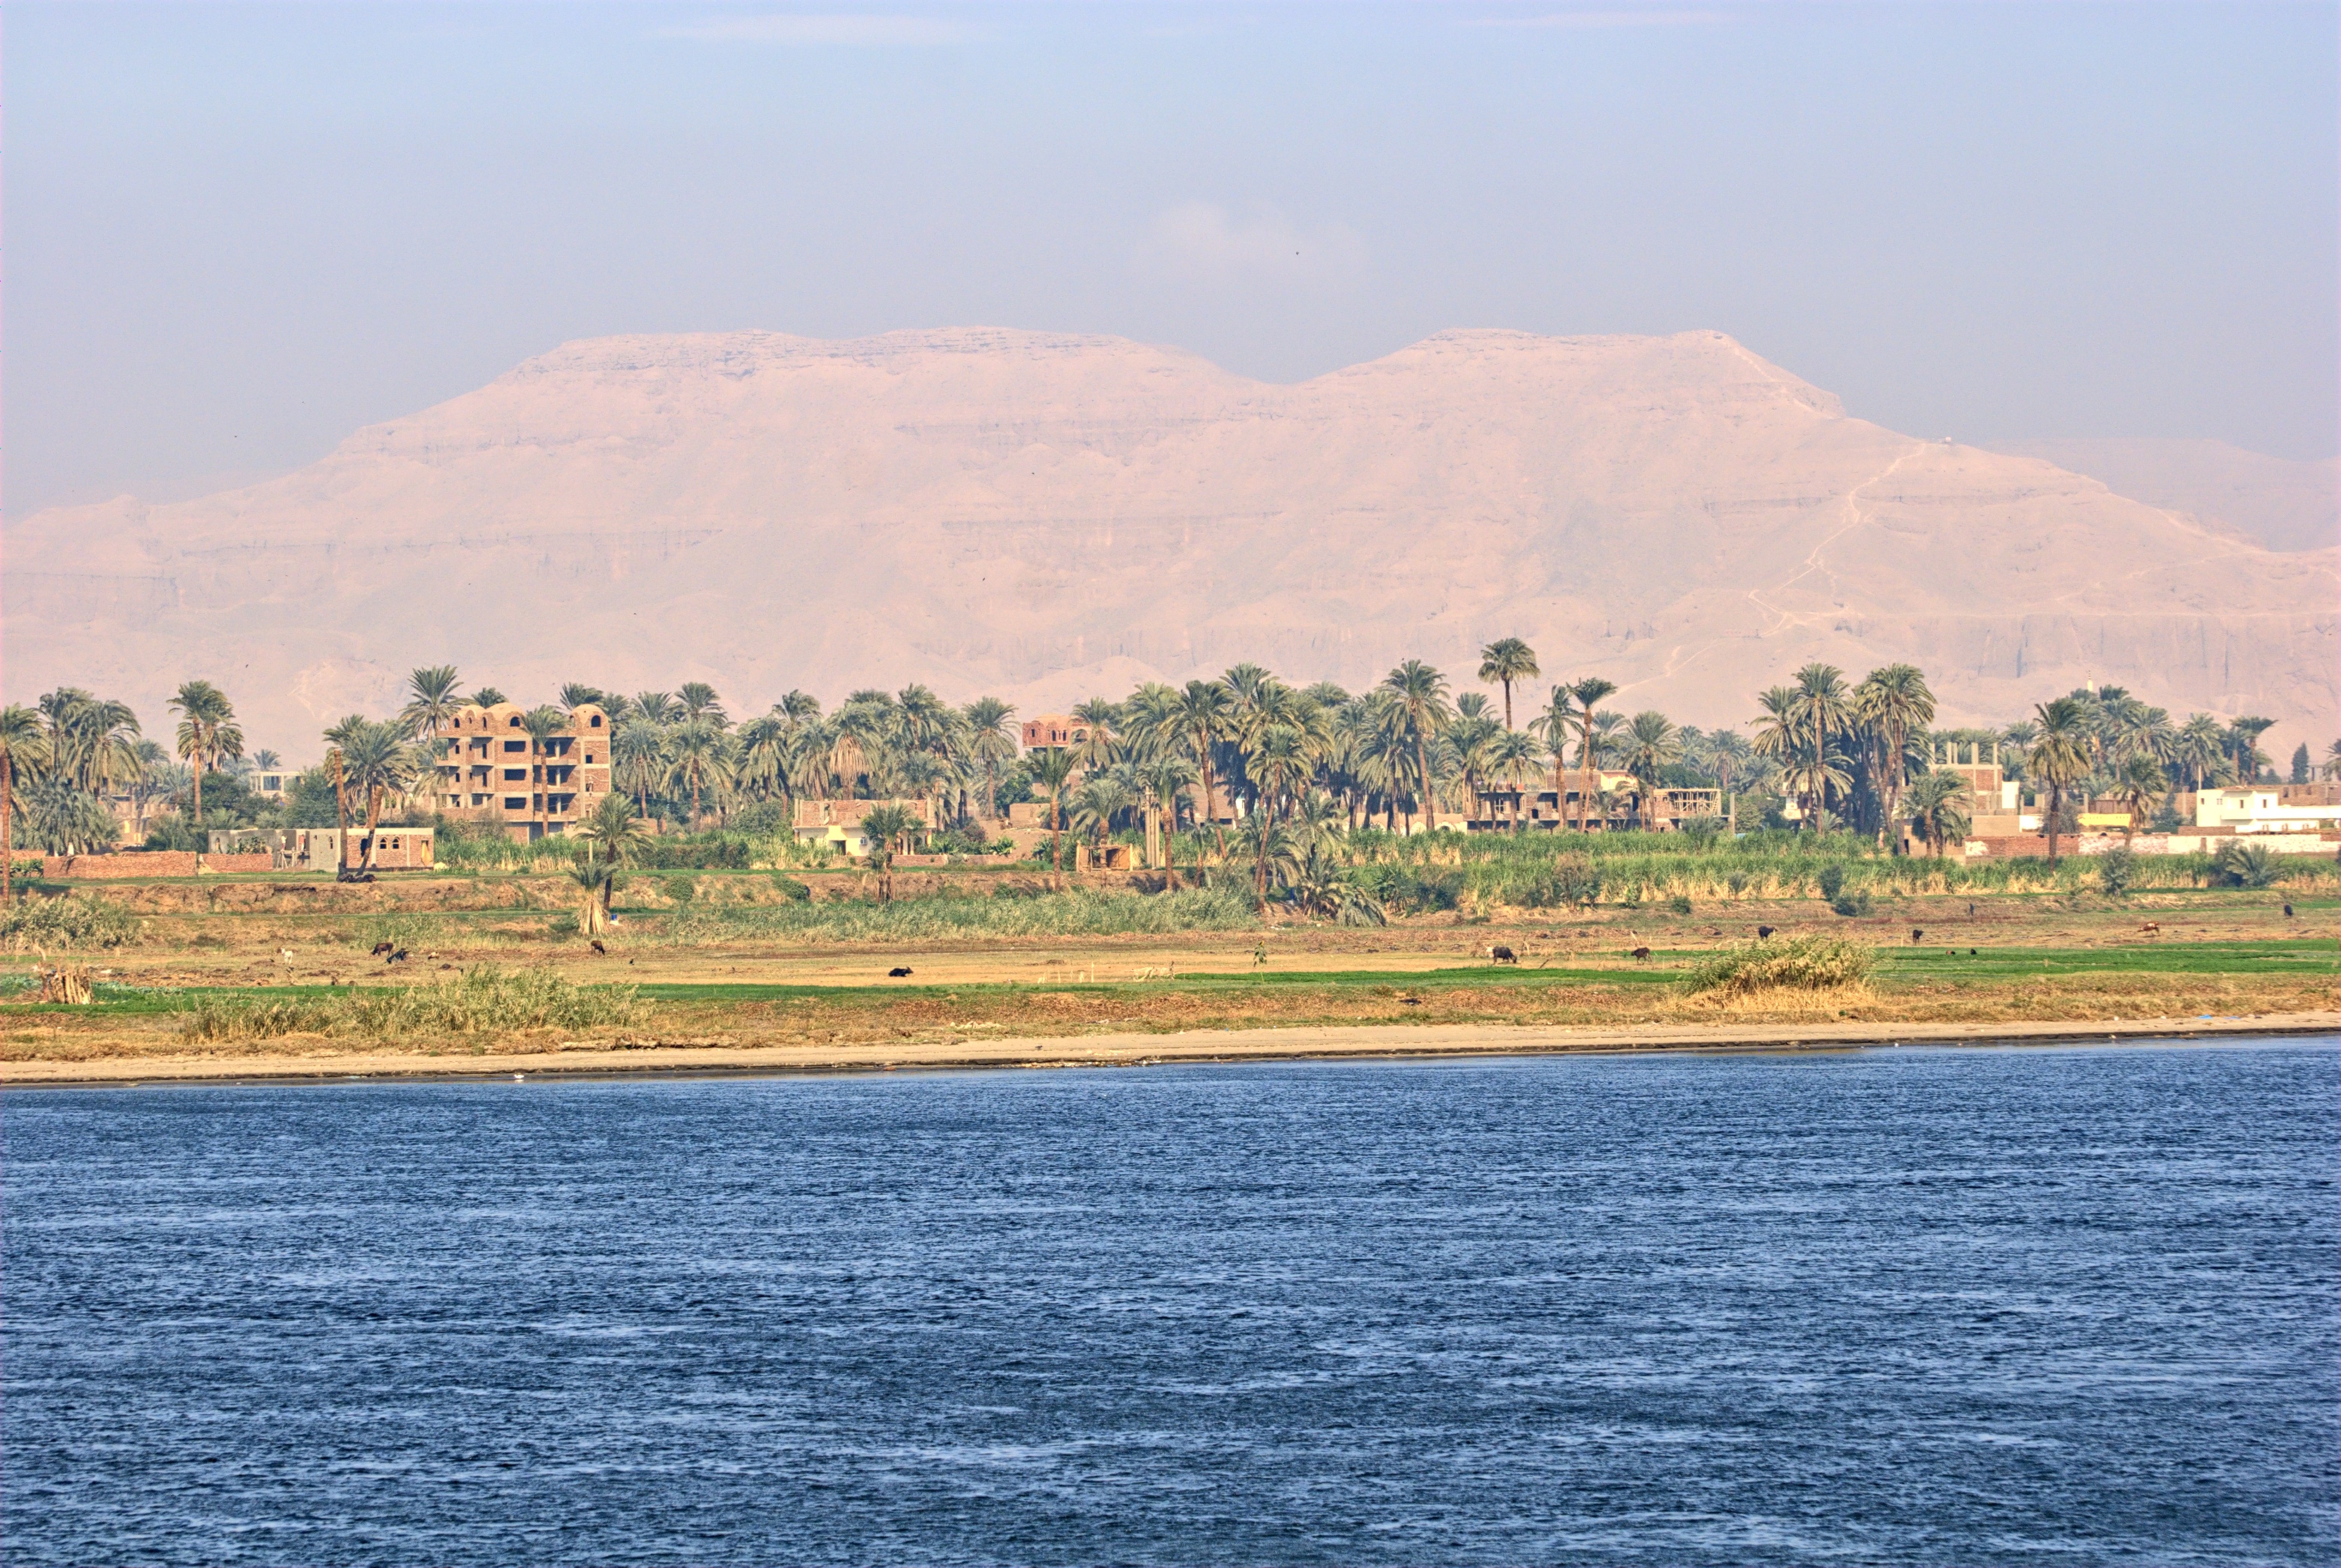
sea, coast, water, nature, horizon, skyline, hill, shore, river, summer, green, vehicle, holiday, bay, ancient, reservoir, tourism, terrain, egypt, clouds, holidays, landform, aerial photography, the area, geographical feature